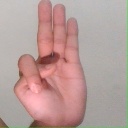
अक्षर: भ